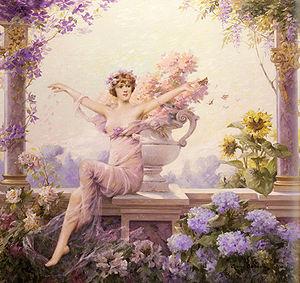
Flore en français ou Flora en latin est parmi les divinités agraires d'Italie une des plus antiques et des plus puissantes. Son équivalent grec est la nymphe Chloris.